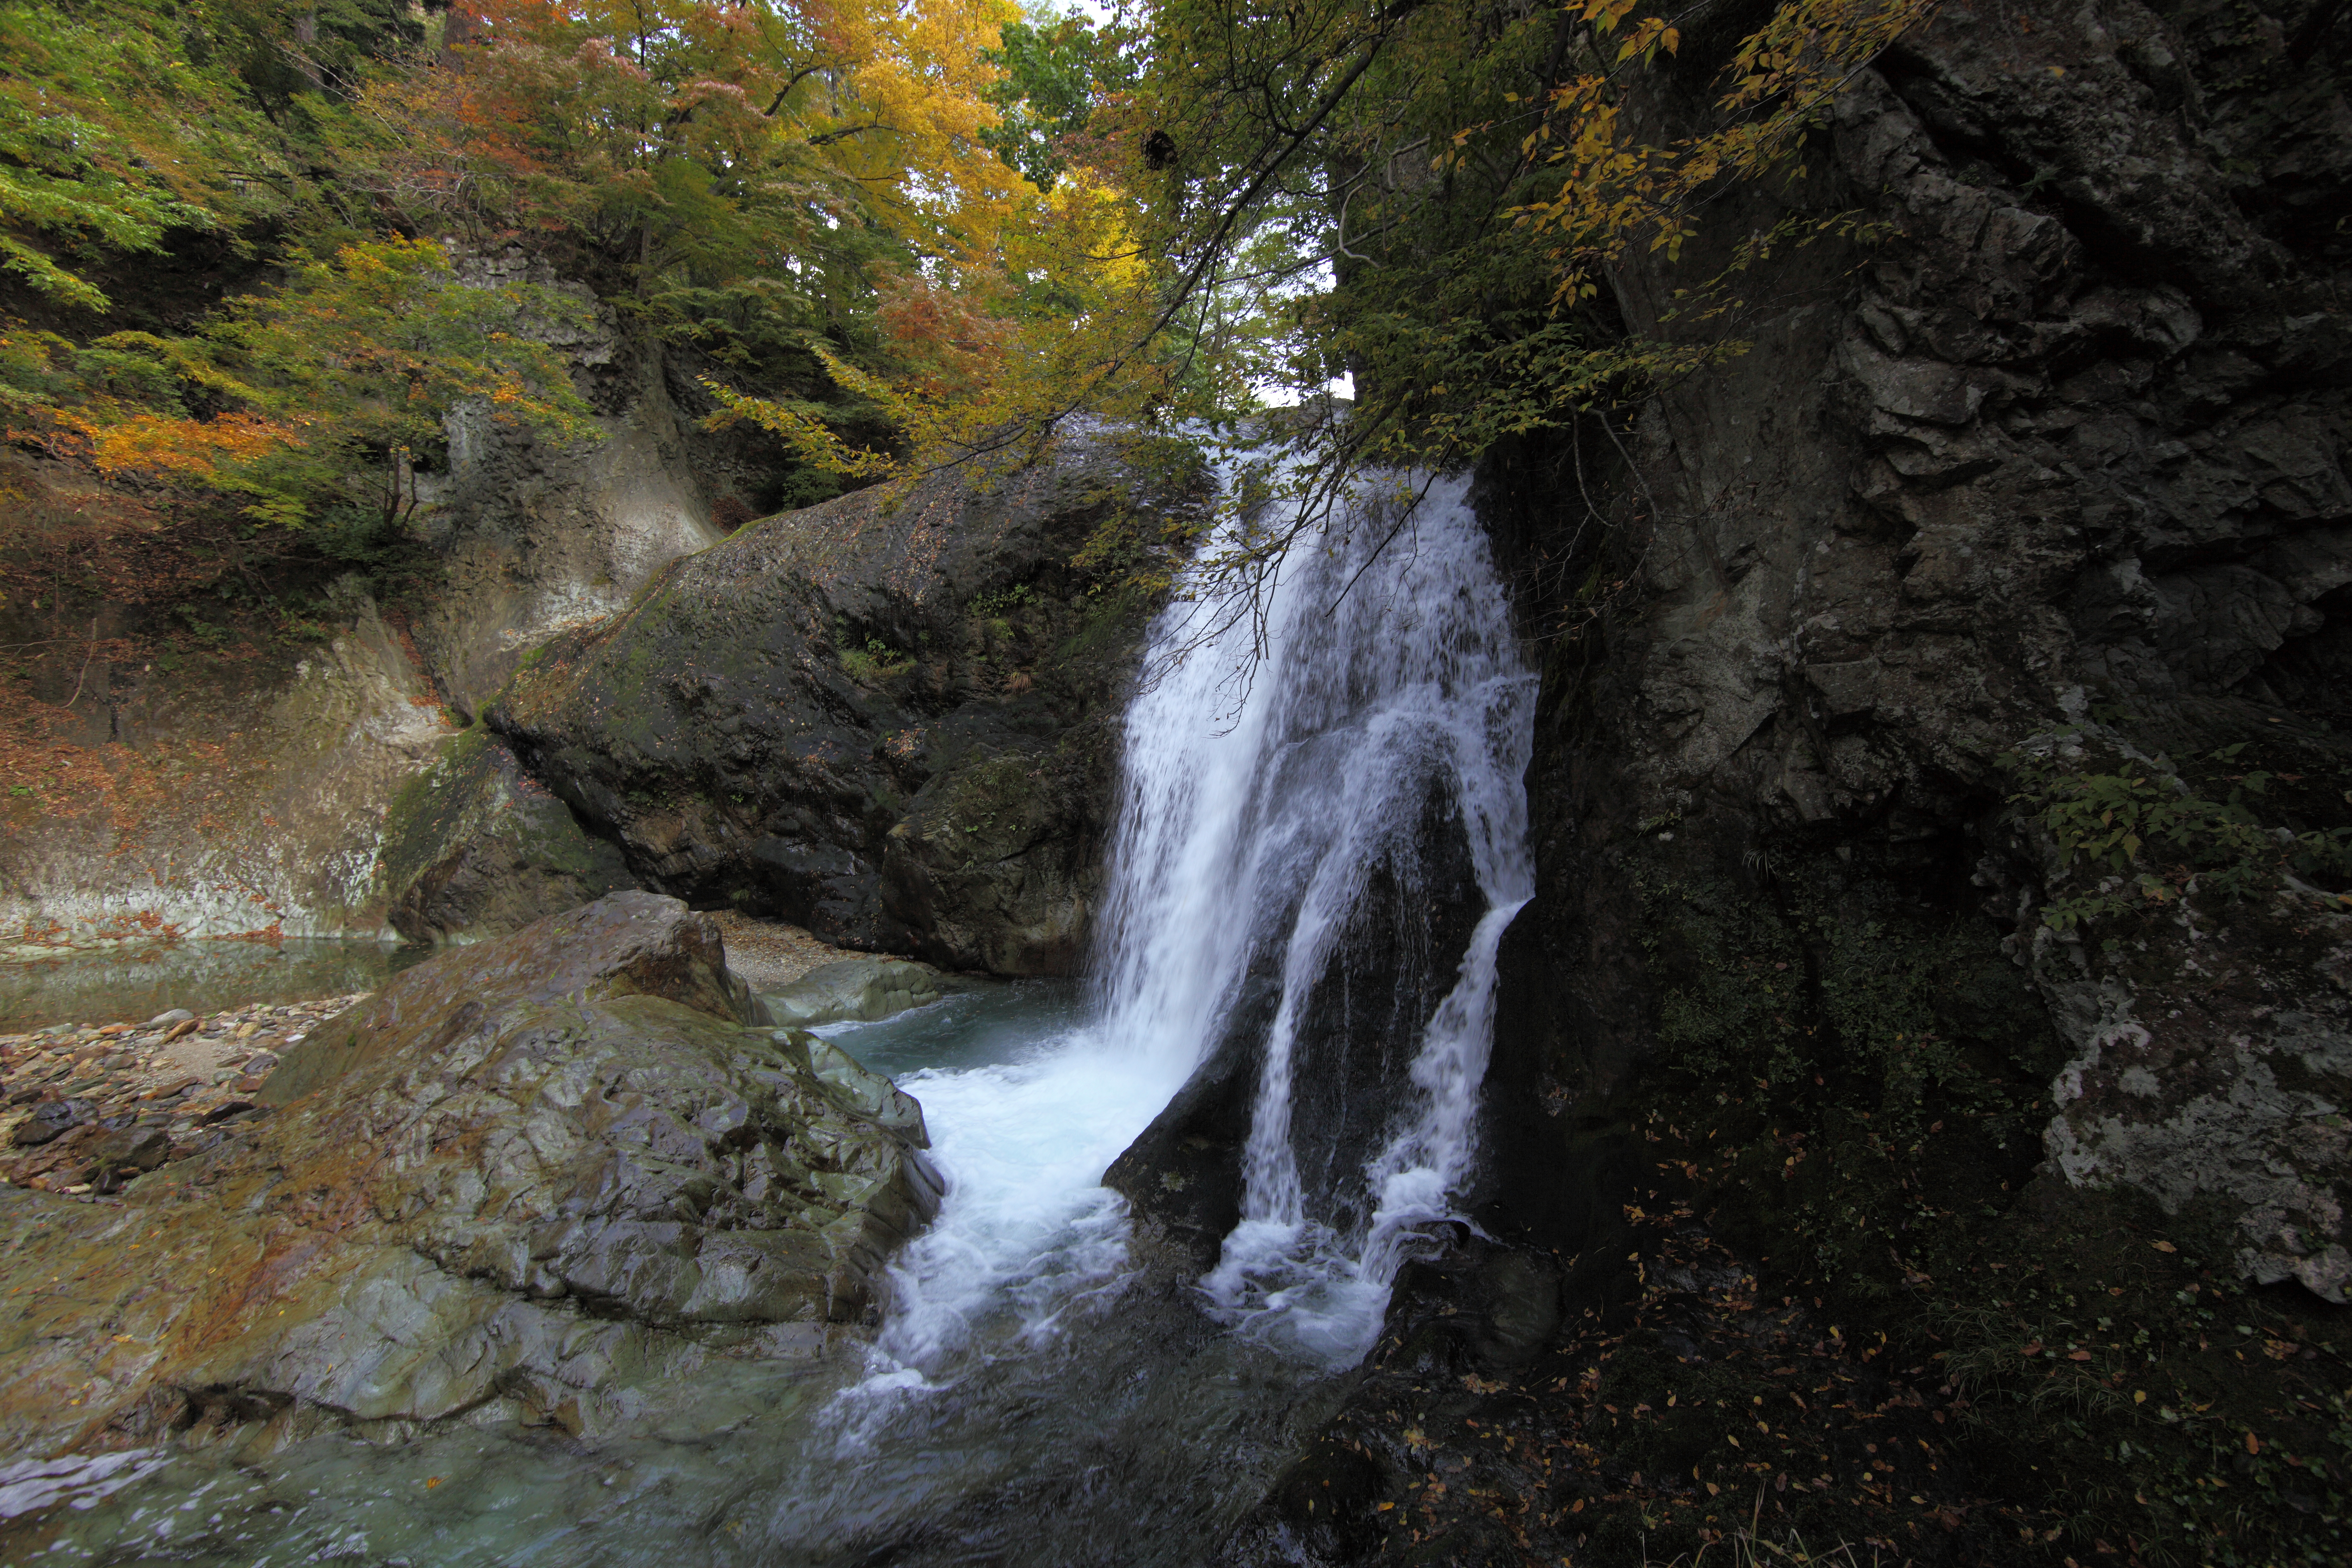
tree, water, nature, rock, waterfall, wilderness, river, formation, stream, high, autumn, rapid, body of water, ravine, 5d, wasserfall, hires, markii, water feature, hi, res, resolution, canonef14mmf28liiusm, yamagata